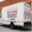
Label: truck